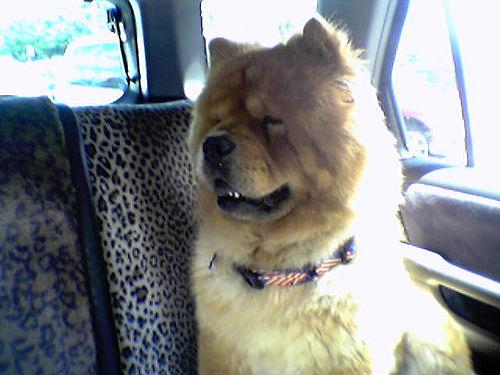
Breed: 329-n000119-chow